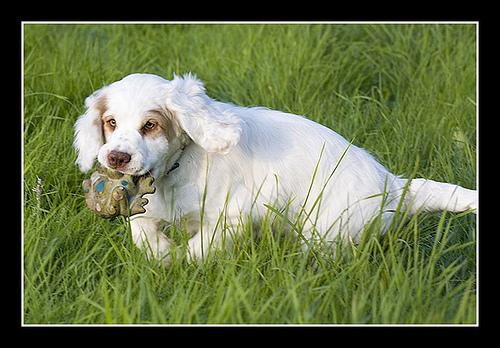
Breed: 235-n000097-clumber